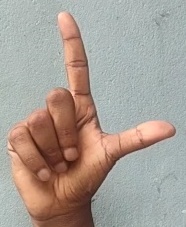
ASL sign: L